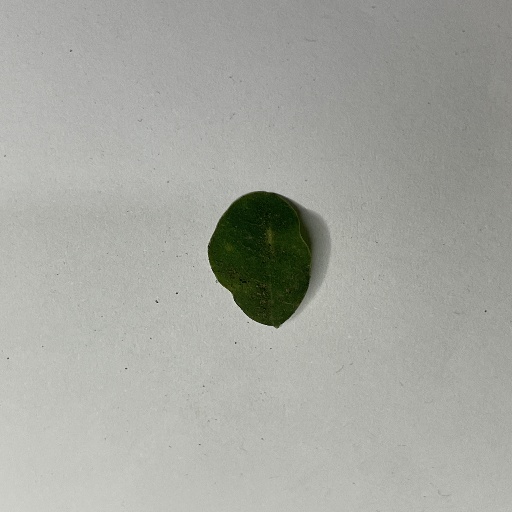
Species: Sojina
Leaf condition: Bacterial Spot